History of British Airways

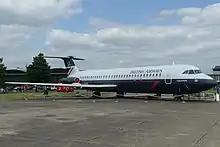
British Airways BAC One-Eleven in Landor livery at the Imperial War Museum Duxford

As British Airways headed towards privatisation, Sir John King hired Colin Marshall as CEO in 1983. King was credited with transforming the loss-making giant into one of the most profitable air carriers in the world, boldly claiming to be "The World's Favourite Airline", while many other large airlines struggled. The airline's fleet and route map were overhauled in the early years of King's tenure, with brand and advertising experts being recruited to change the airline's image. Over 23,000 jobs were shed in the early 1980s, though King managed the considerable trick of boosting staff morale and modernising operations at the same time. Offering generous inducements for staff to leave led to record losses of , to the cost of taxpayers but to the benefit of the future privatised company.